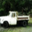
Label: truck